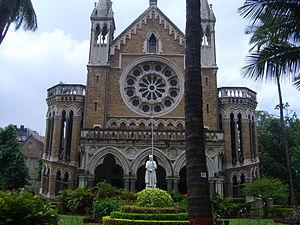
Vue du bâtiment principal et d'une partie des jardins de l'Université de Bombay.